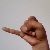
The image shows a hand gesture representing the letter 'J' in Indian Sign Language.